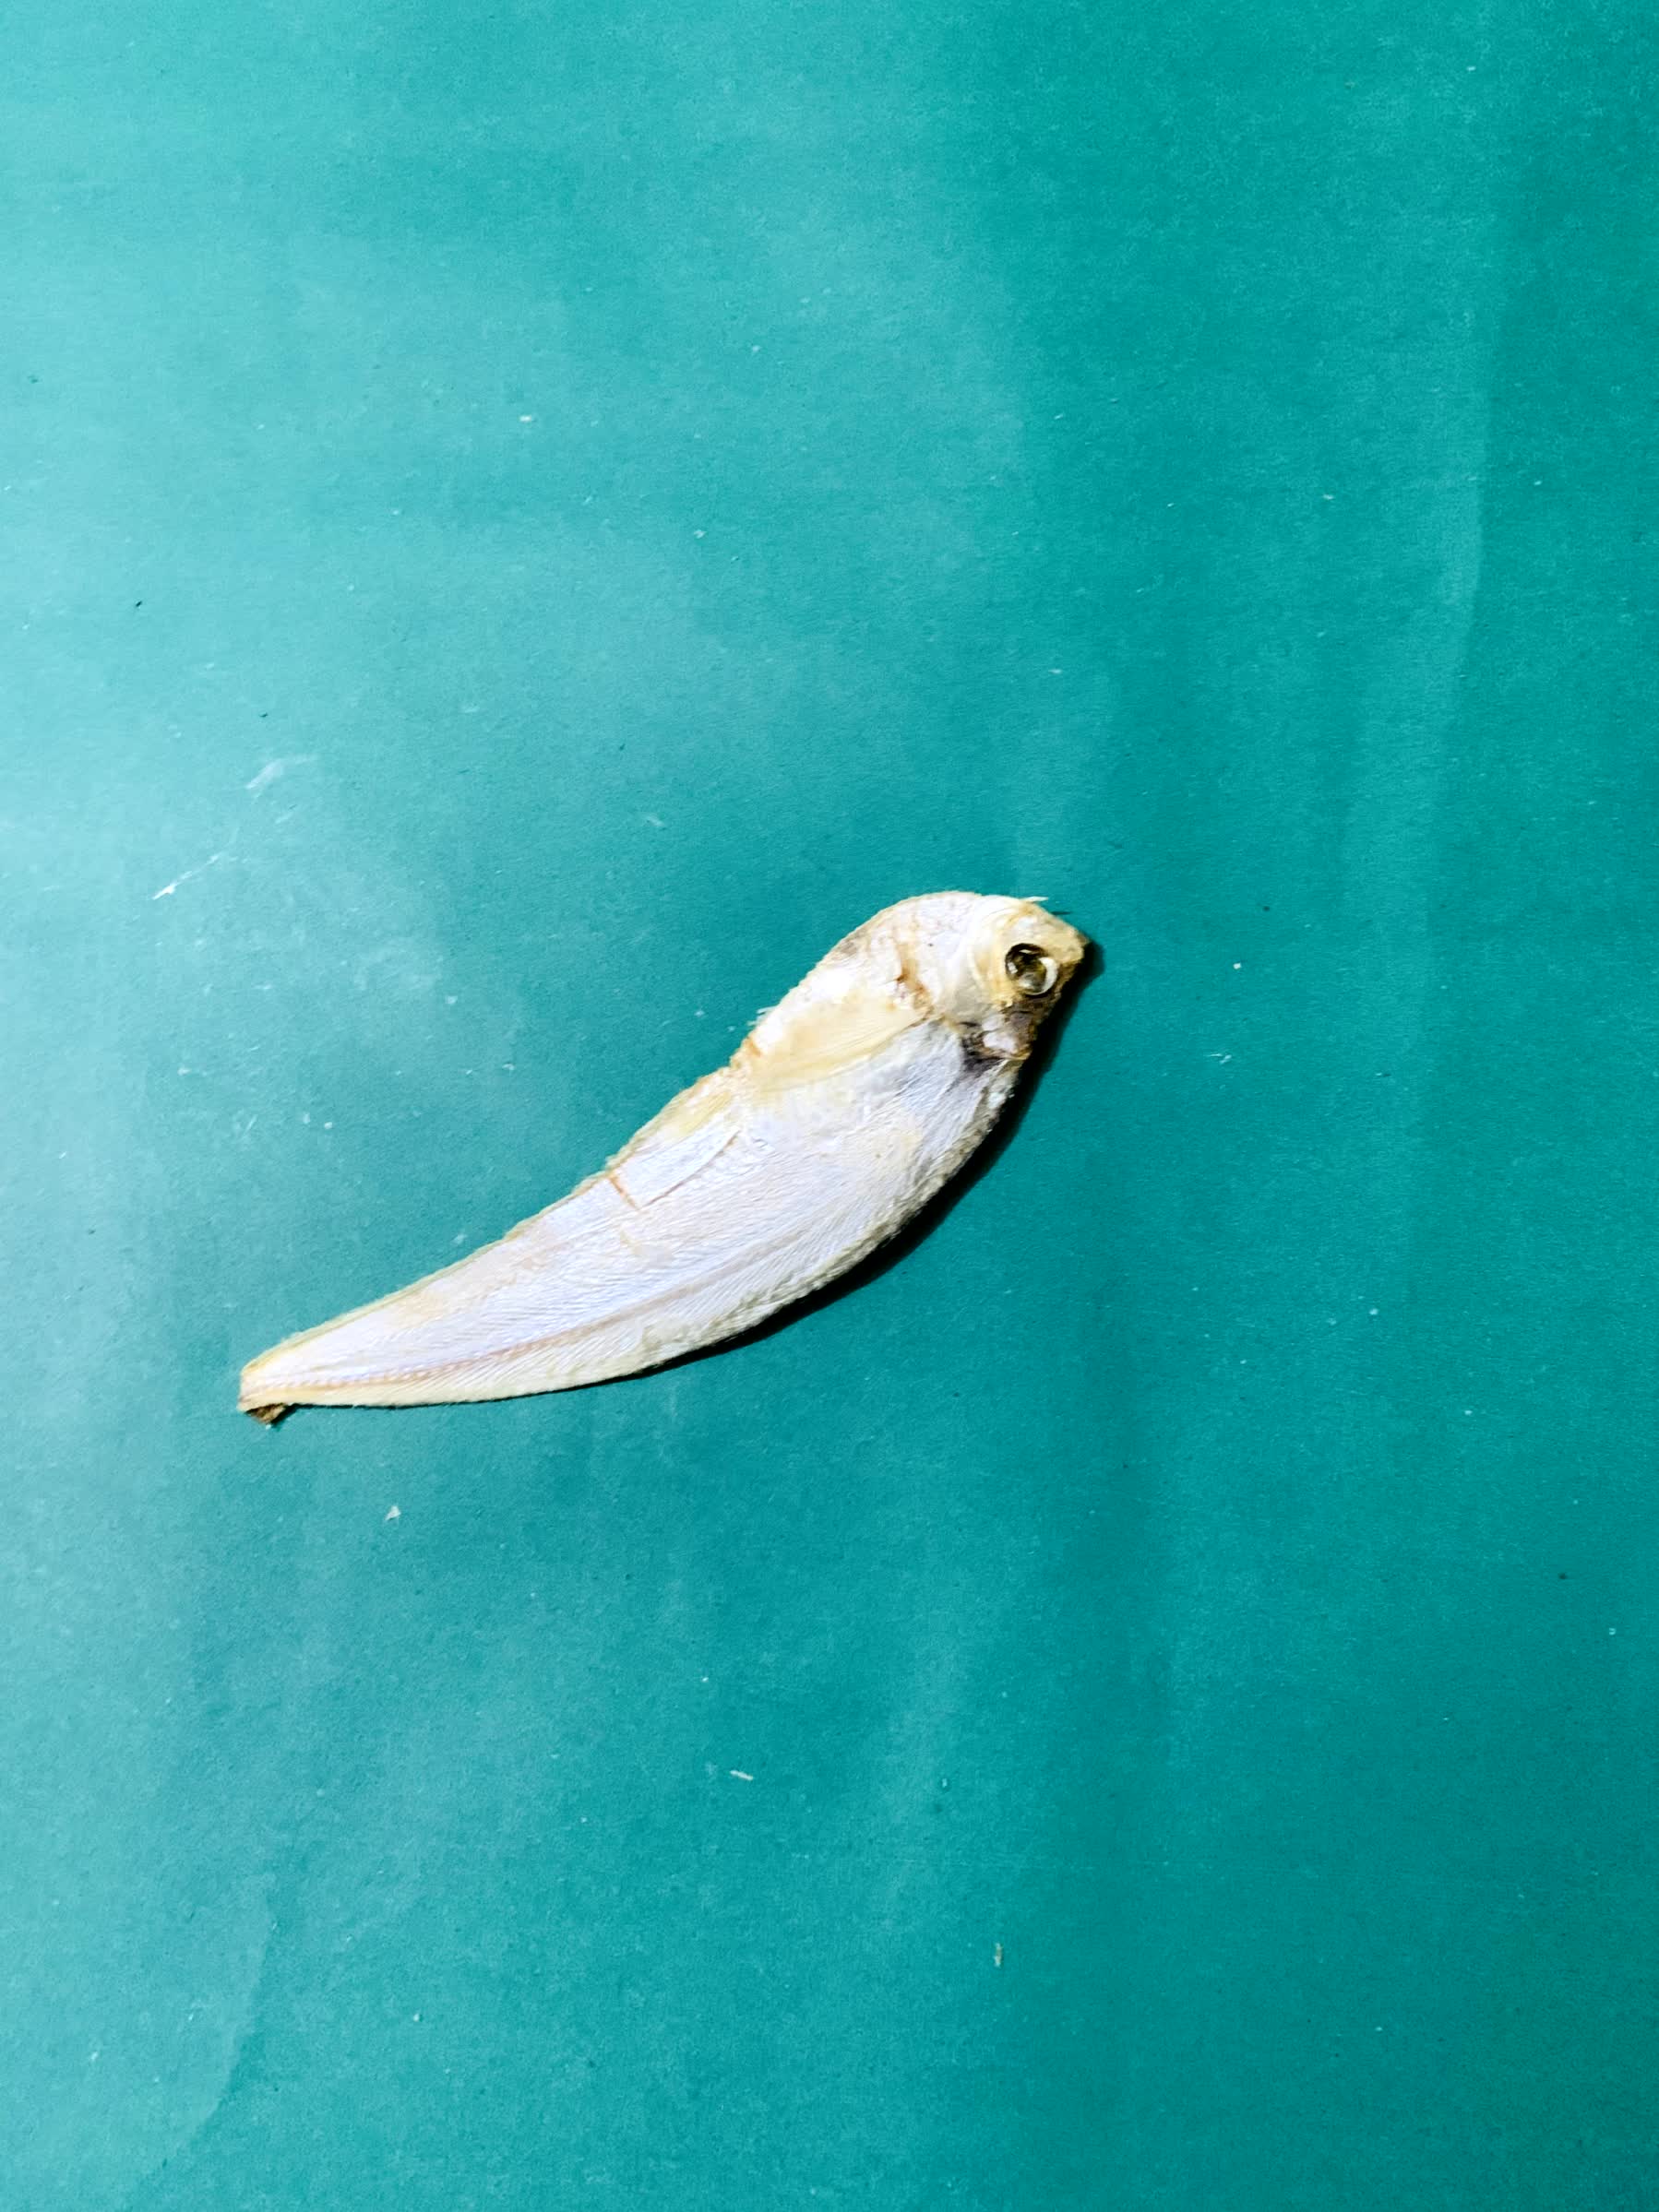
Species: Shukna Feuwa